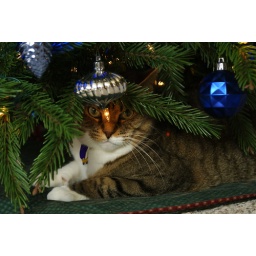
Looking disgruntled because Voodoo was bothering her from her under tree activity of eating the branches....